John Talbot, 16th Earl of Shrewsbury

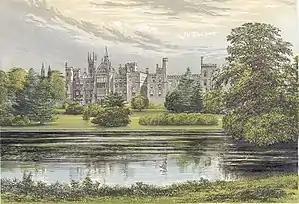
Alton Towers from across the ornamental lake

Among the estates he inherited from his uncle was the Talbot family's main home, Heythrop Park, which burned down in 1831. After the fire, John moved the family to another of his inherited estates, in Staffordshire. The house had originally been known as Alverton Lodge, and had been enlarged by the 15th Earl, who enclosed the park and started creating the formal valley gardens to create "Alton Abbey" (the name "Abbey" was chosen because it was fashionable -the site had no religious connections). John continued his uncle's work at Alton, developing and expanding the house and estate further; he renamed it Alton Towers. John was a "patron of the Gothic revival" and commissioned noted Gothic revival architect Augustus Pugin to work at the Towers.